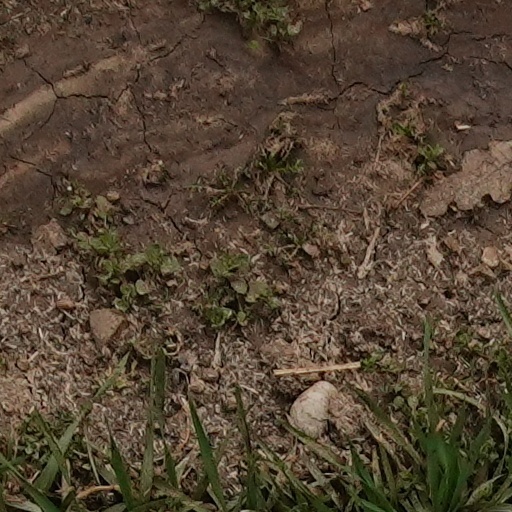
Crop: wheat